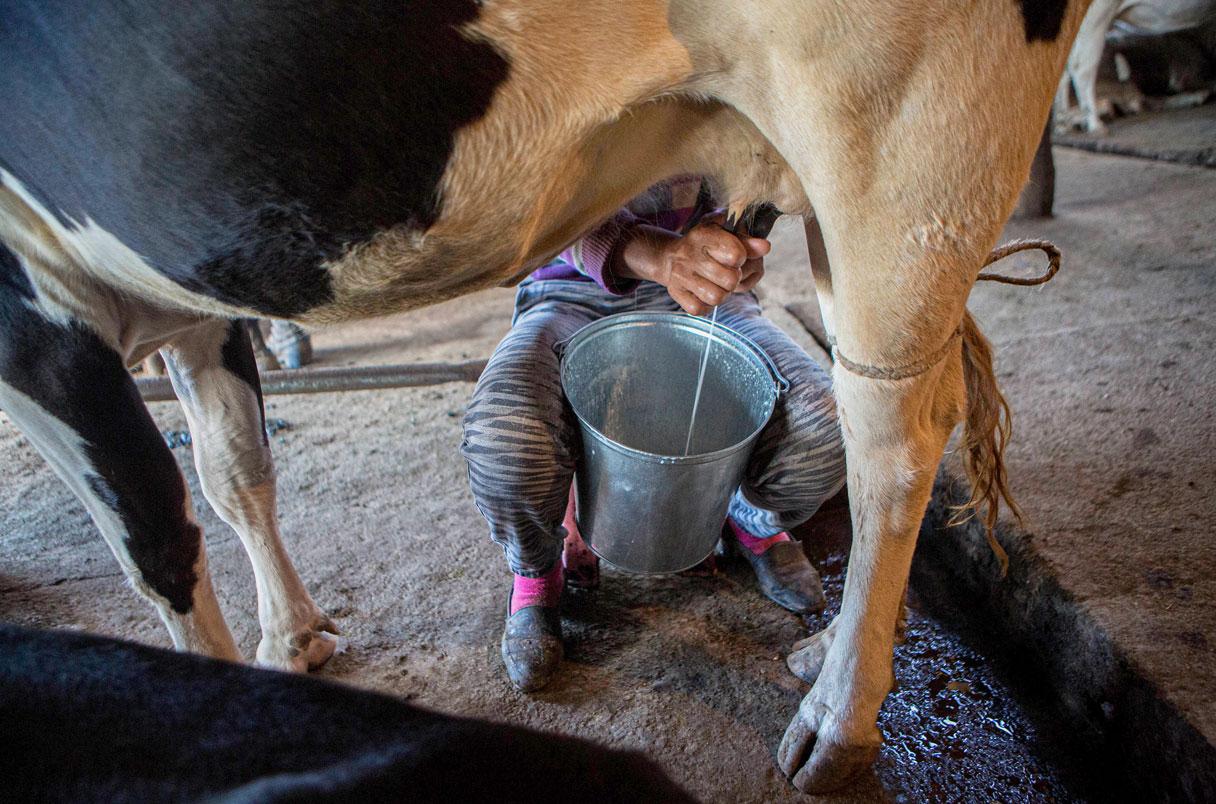
Mtu anakamua ngombe mwenye maziwa na amevaa suruali yenye mistari na blausi ya mikono mirefu. Kikombe kikubwa cha chuma kimeshikwa chini ya kiwele ,maziwa yanaingia ndani ya chombo kitaratubu.